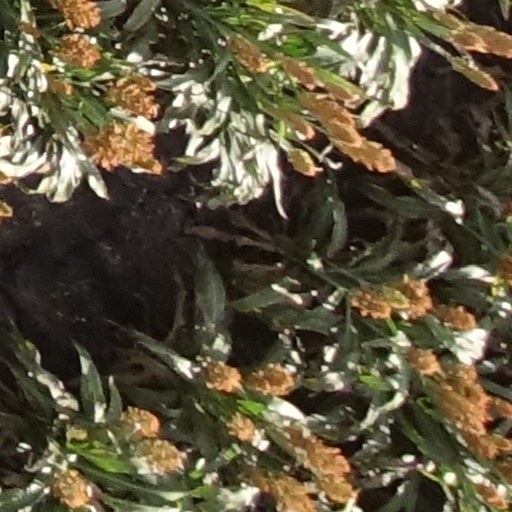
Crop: sorghum